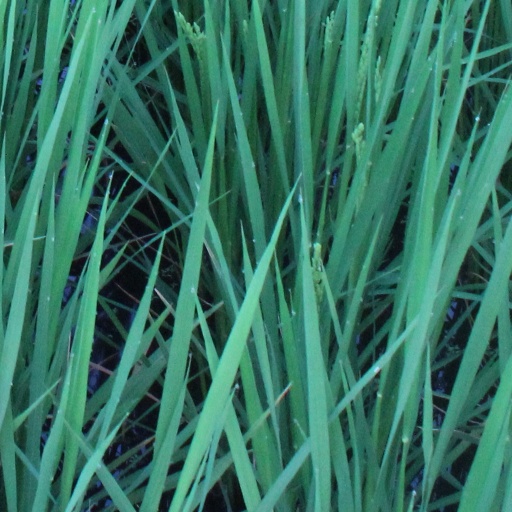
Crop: rice